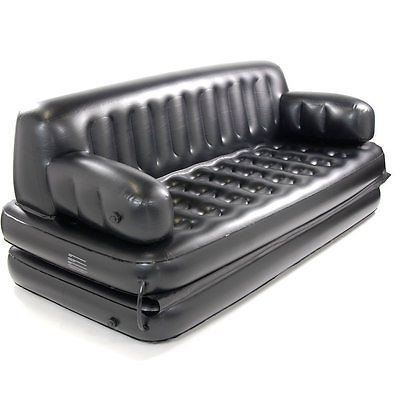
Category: sofa